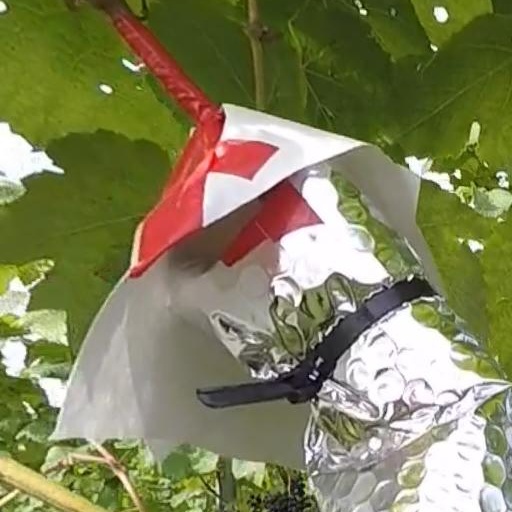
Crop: grape